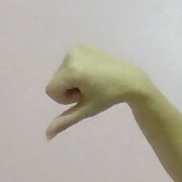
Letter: waw